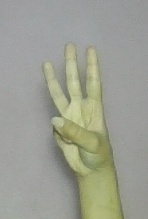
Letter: thaa